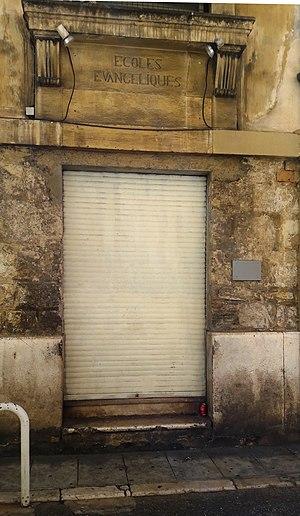
Porte arrière au fronton toujours marqué ""écoles évangéliques"""
Le Temple vaudois de Nice est un édifice de style hellénisant situé rue Gioffredo à Nice, à l’origine consacré au culte protestant en langue italienne. Aujourd'hui désaffecté et transformé notamment en salle des ventes, cet édifice néo-classique a été le premier temple protestant de Nice. Il a donné son nom à la rue qui longe ses dépendances, le passage du temple vaudois.